Abbey Barn, Yeovil

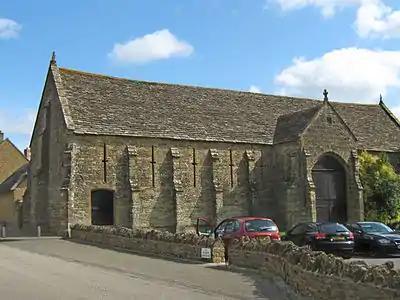

The Abbey Barn in Preston Plucknett, Yeovil, Somerset, England was built around 1420 by John Stourton (died 1438), in conjunction with the Abbey Farm House. It has been designated as a Grade I listed building, and Scheduled Ancient Monument.